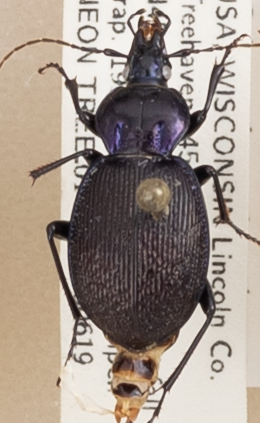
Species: Sphaeroderus stenostomus lecontei
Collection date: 2018-06-19
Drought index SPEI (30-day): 1.69
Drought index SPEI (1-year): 0.17
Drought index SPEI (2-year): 2.09